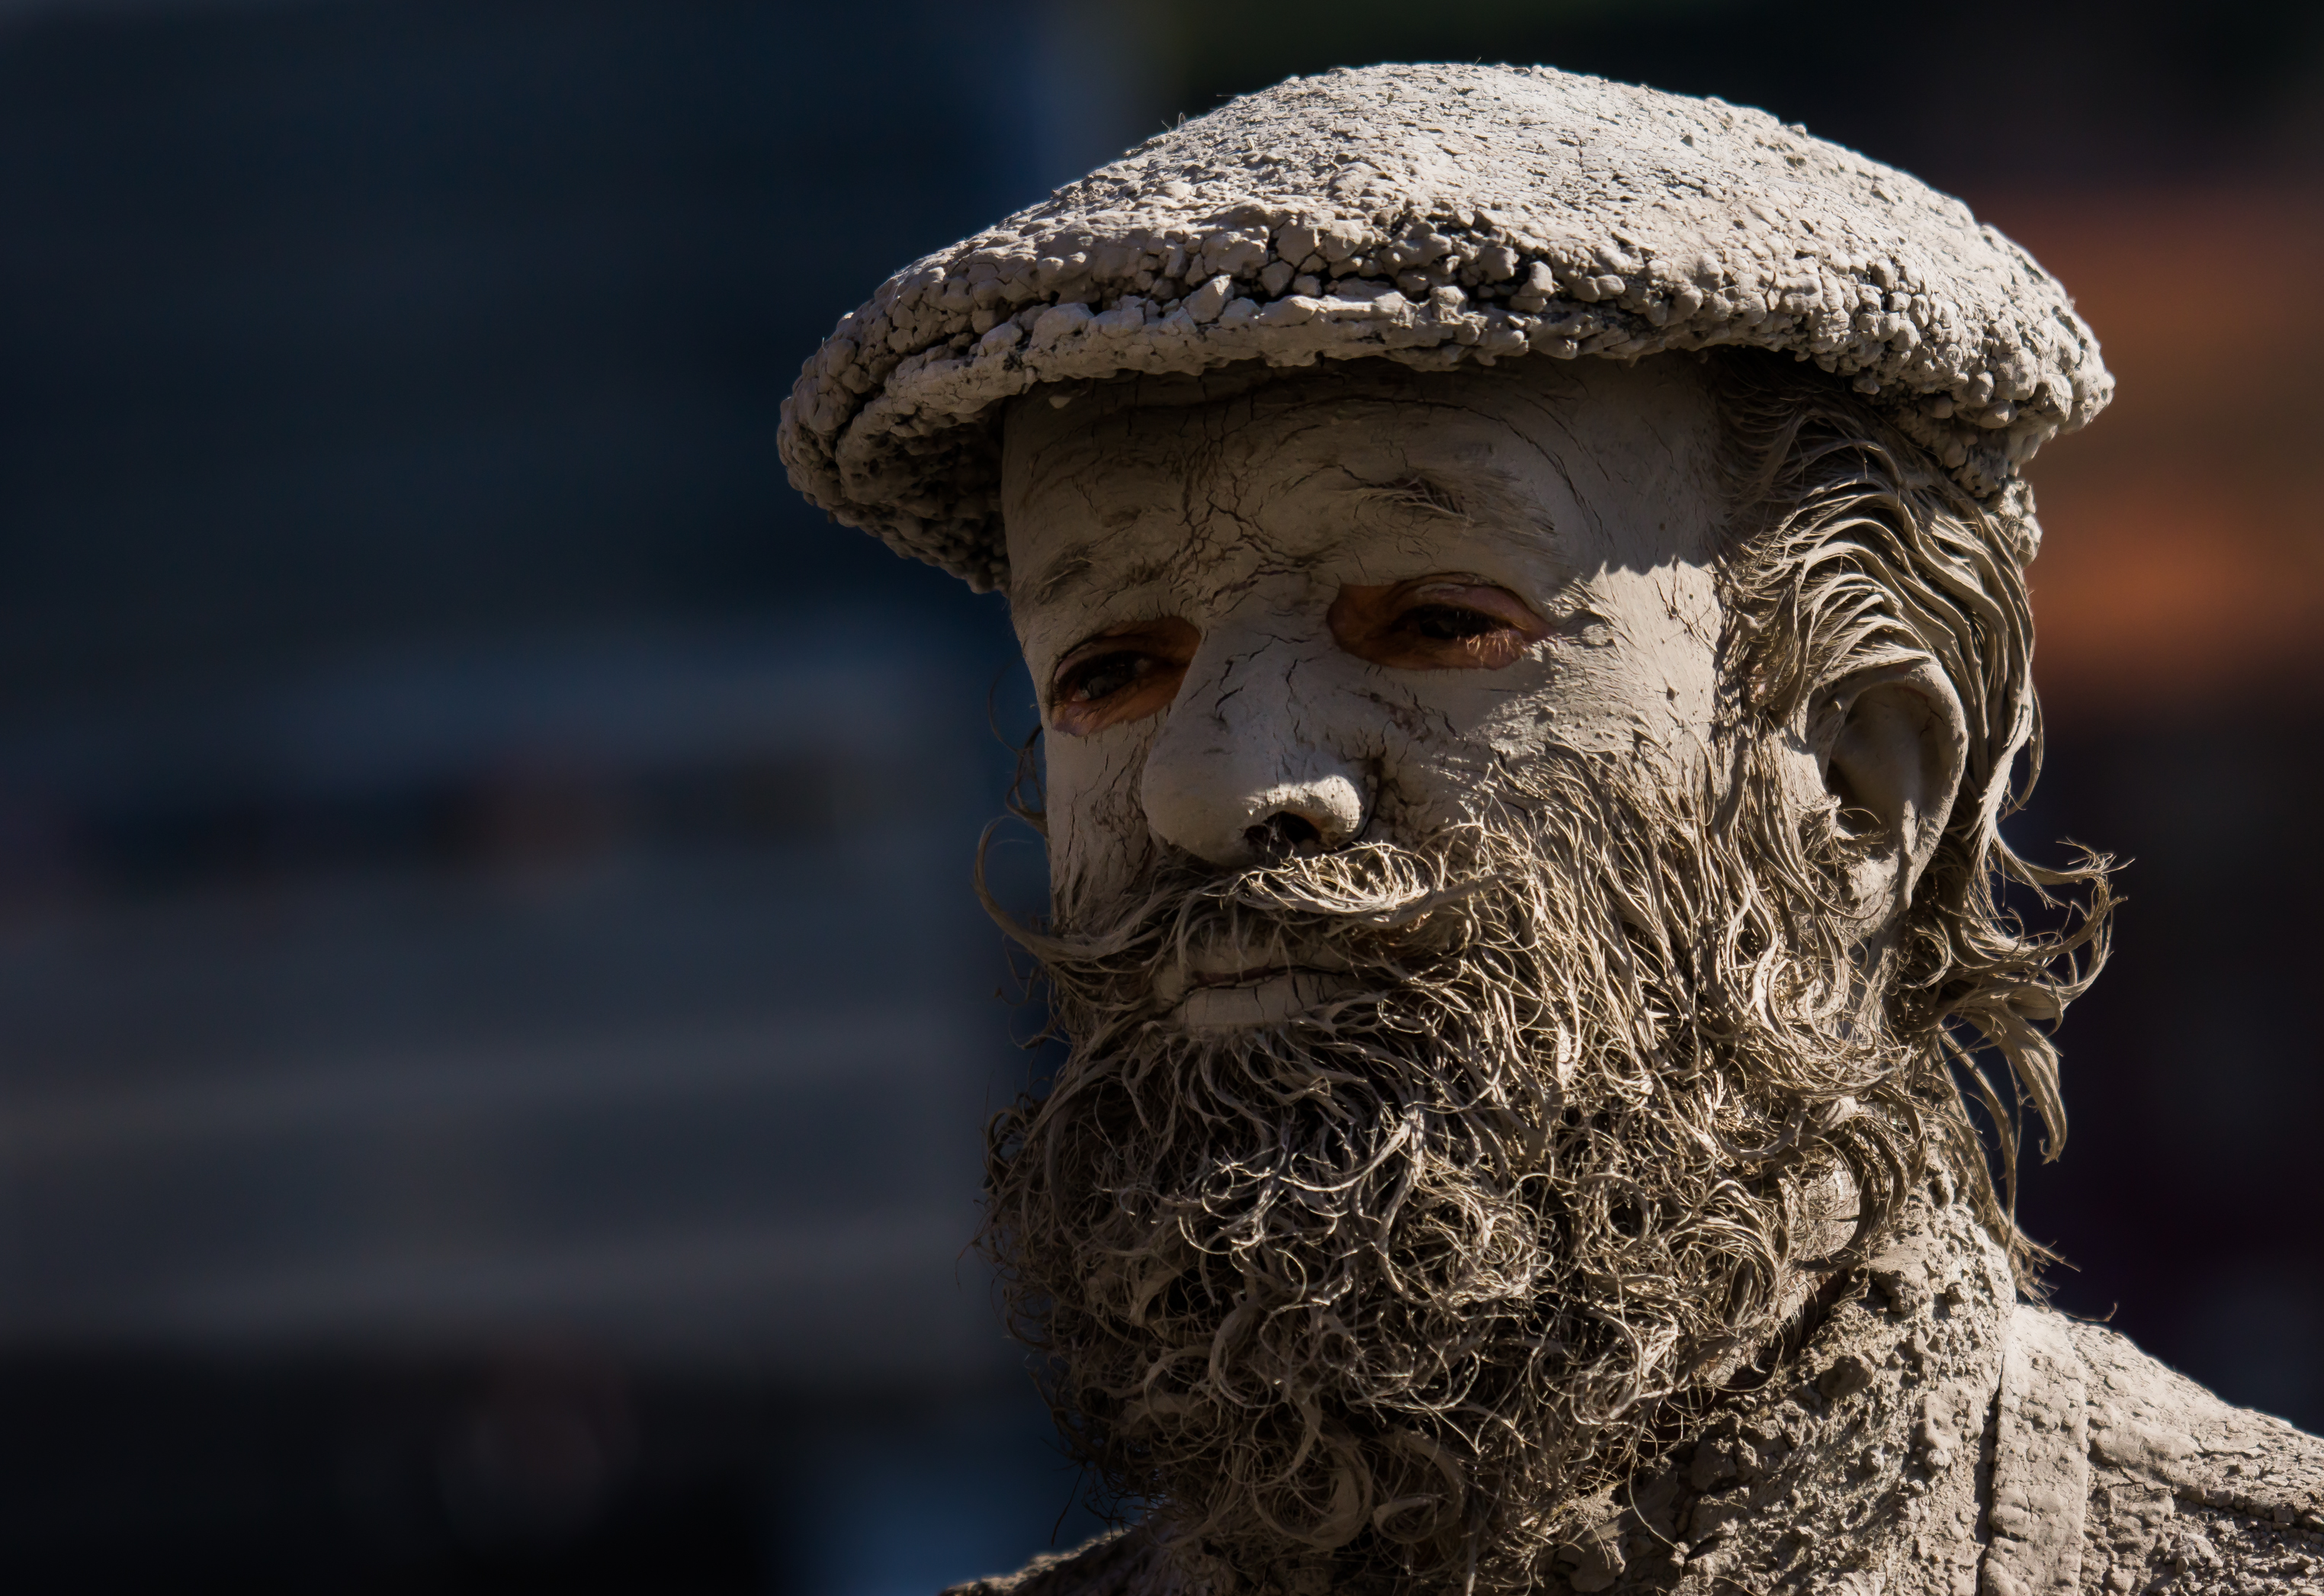
people, hair, street, monument, photo, statue, portrait, close up, sculpture, art, temple, head, calle, gente, a77, g, ggl1, gaby1, xovesphoto, sonya77, 50500, sigma50500, xelodegalicia, estatuasvivientes, gabrielcoru a, livingstatues, ancient history, facial hair